Dino Cube

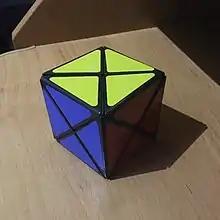
The six-colour Dino Cube in its solved state

The Dino Cube is a cubic twisty puzzle in the style of the Rubik's Cube. It was invented in 1985 by Robert Webb, though it was not mass-produced until ten years later. It has a total of 12 external movable pieces to rearrange, compared to 20 movable pieces on the Rubik's Cube.